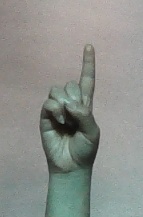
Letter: bb